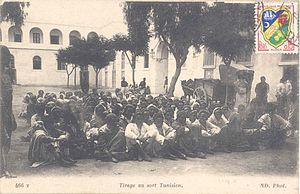
Tirage au sort de Tunisiens pendant le protectorat français pour désigner les conscrits du service militaire
Sa situation de protectorat français explique le rôle de la Tunisie pendant la Première Guerre mondiale. Depuis la signature du traité du Bardo en 1881, le ministre de la Guerre du pays est un général français et le bey de Tunis accepte de signer l'ordre de mobilisation de l'armée tunisienne bien que la régence de Tunis reste officiellement neutre pendant le conflit.